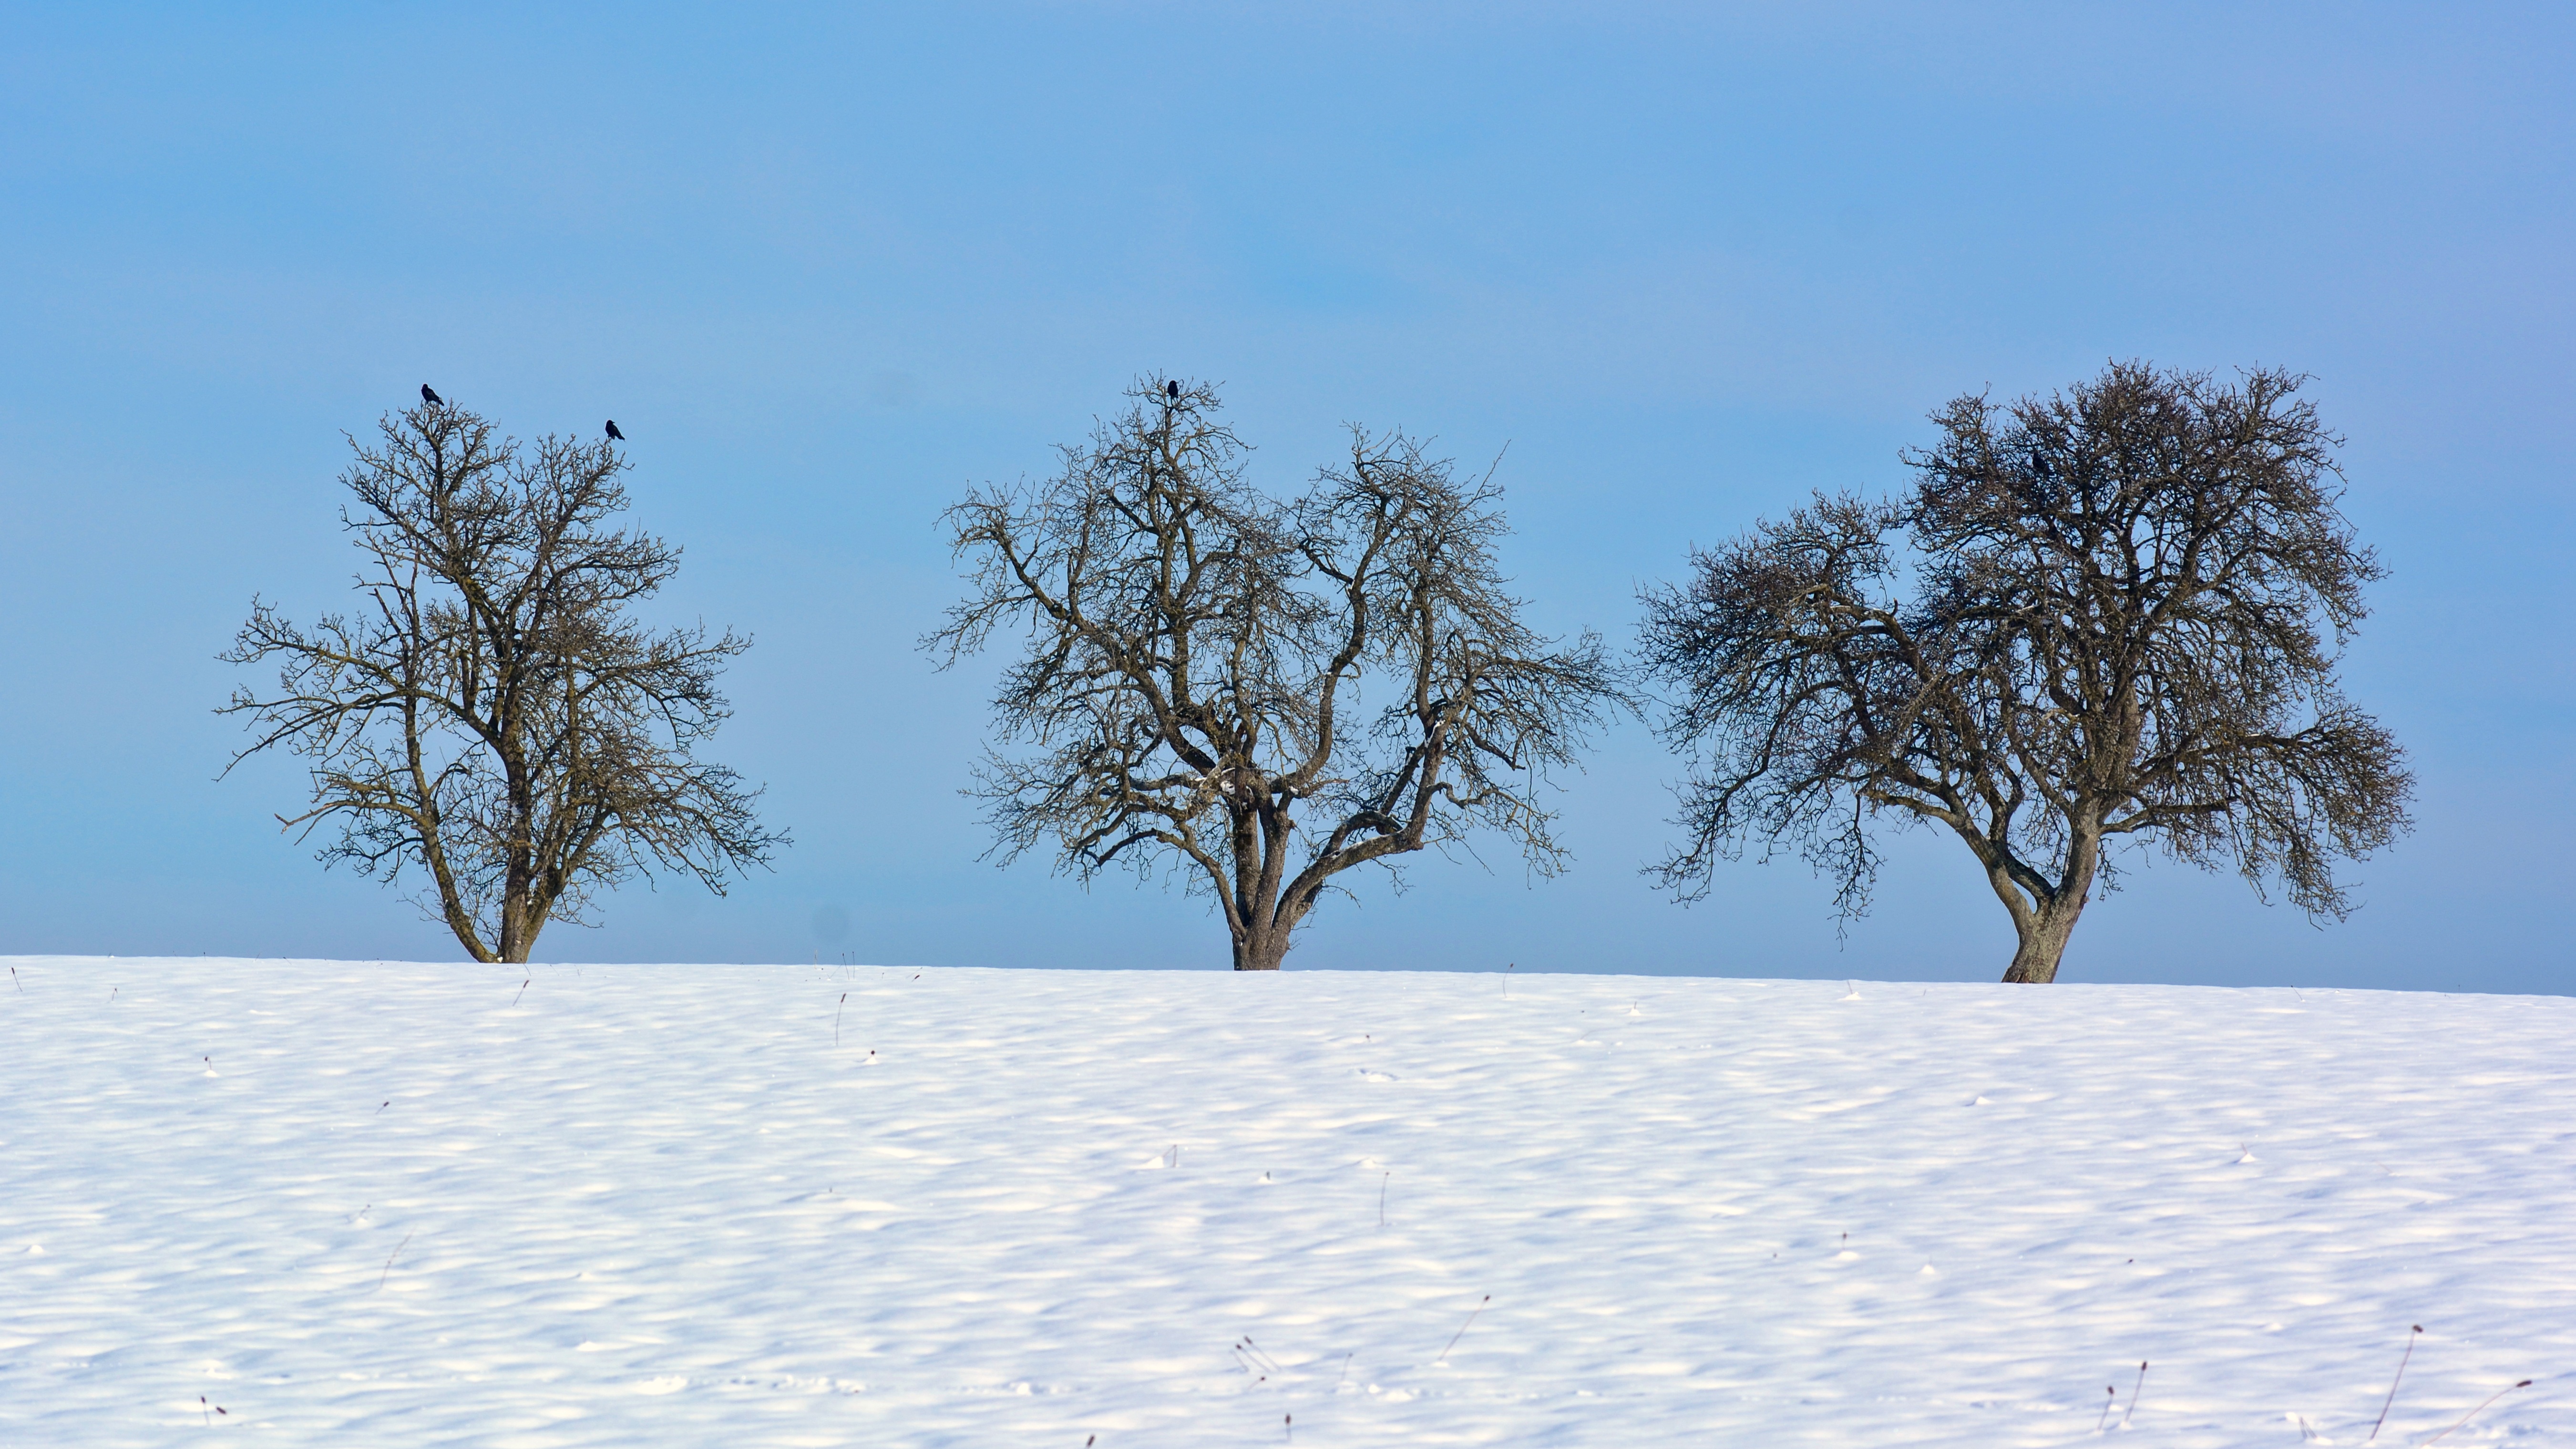
landscape, tree, nature, silhouette, mountain, snow, winter, sky, weather, season, single, habitat, ecosystem, natural environment